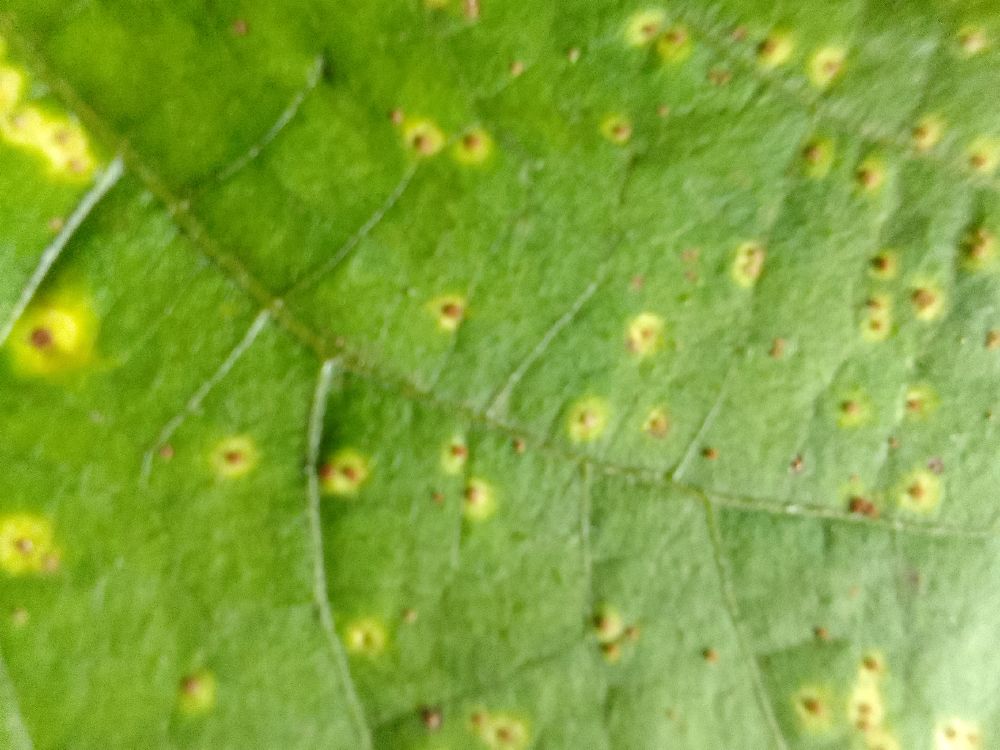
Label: rust